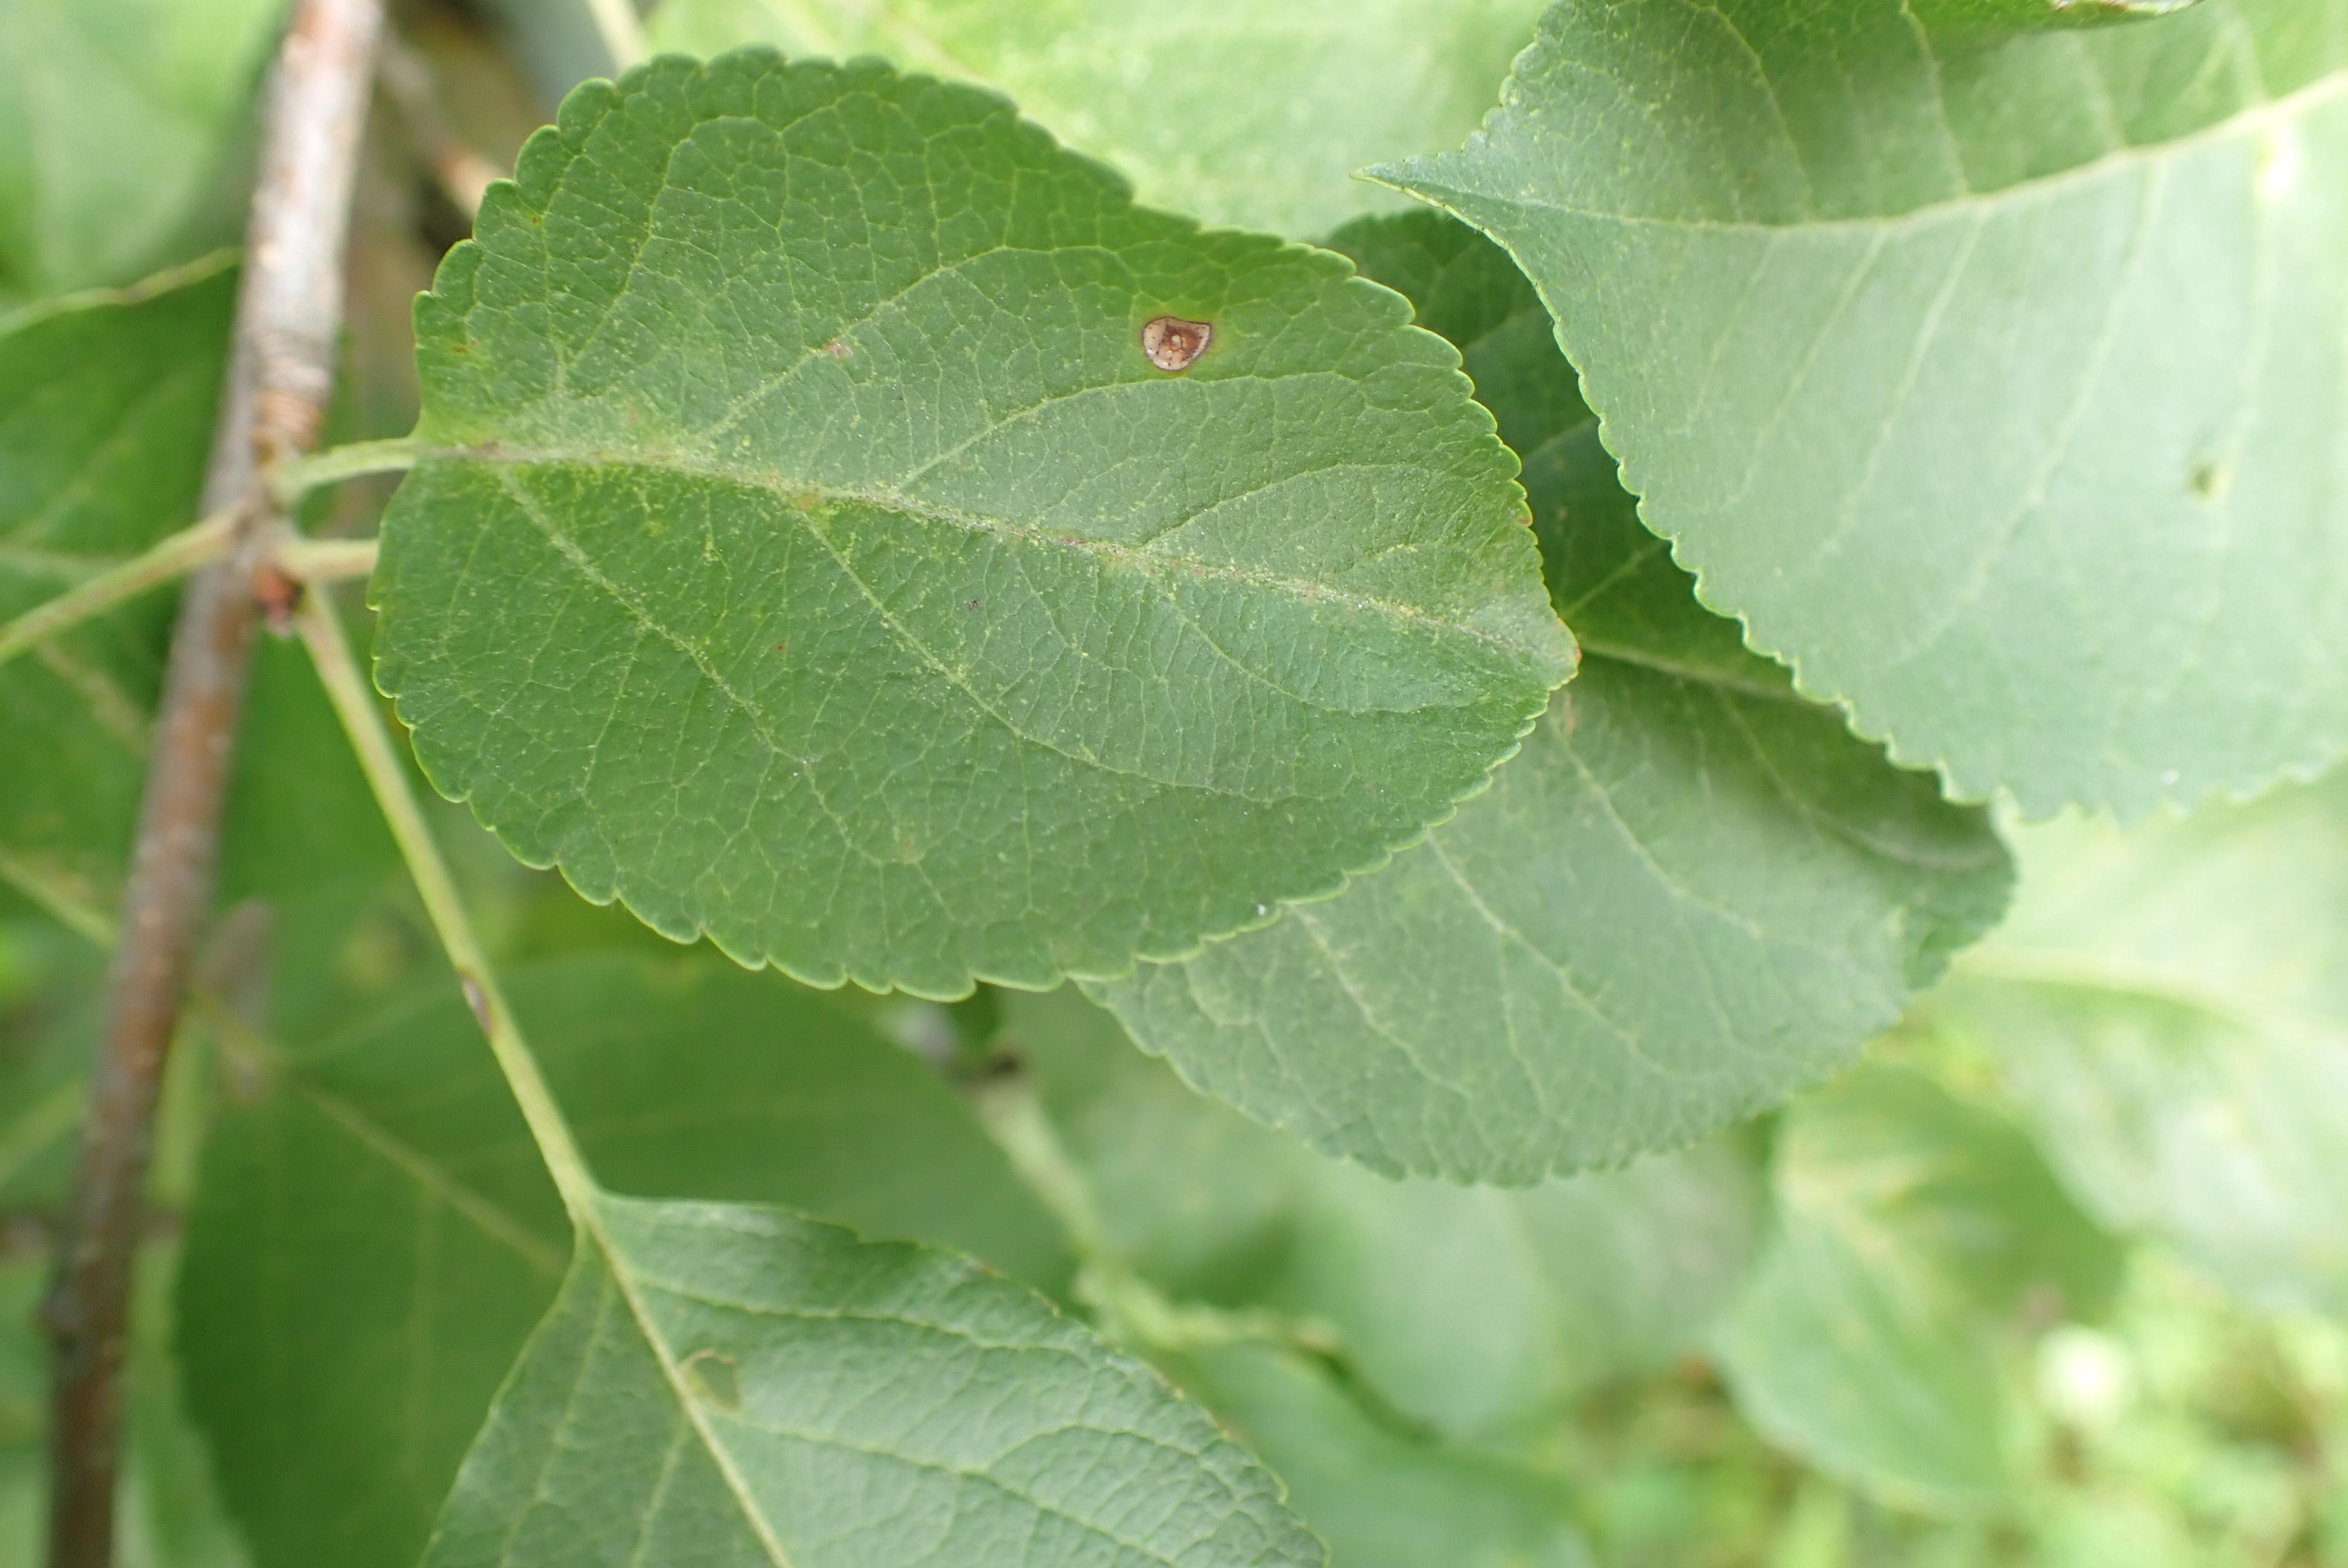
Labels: frog_eye_leaf_spot